NGC 2110

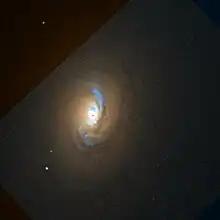
The central region of NGC 2110 by the Hubble Space Telescope.

The nucleus of NGC 2110 has been found to be active, as it a bright source of X-rays, and it has been categorised as a type II Seyfert galaxy. Type 2 Seyfert galaxies are characterised by the presence of narrow emission lines, but a broad double-peaked H-alpha emission line has been detected indicating the presence of a broad line region that is hidden by a dust torus.